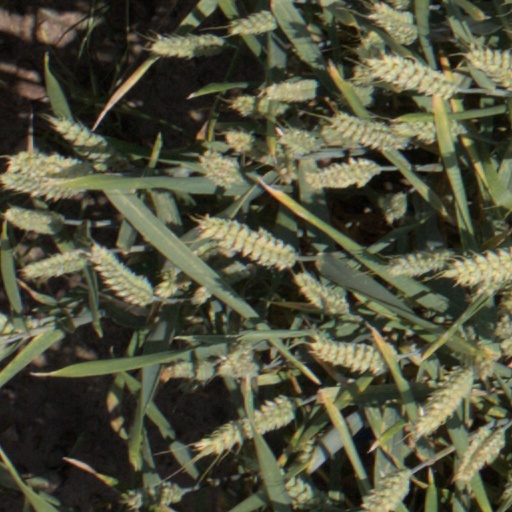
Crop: wheat